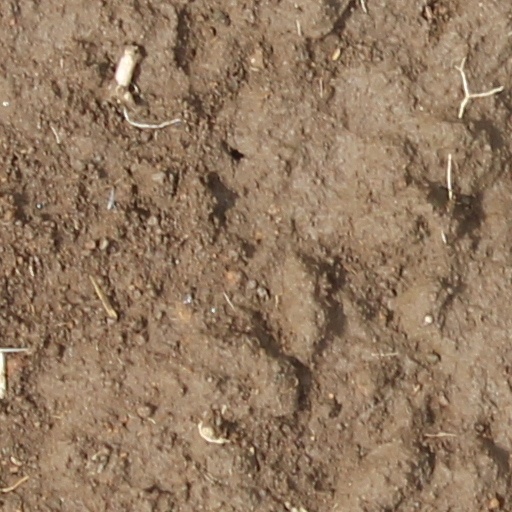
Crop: wheat